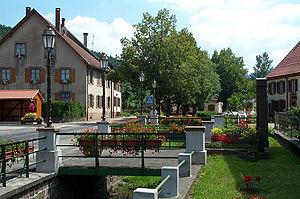
Ranrupt est une commune française située dans le département du Bas-Rhin, en région Grand Est, anciennement en région Alsace. Elle appartient au canton de Mutzig et à l'arrondissement de Molsheim.